Northwest Coast art

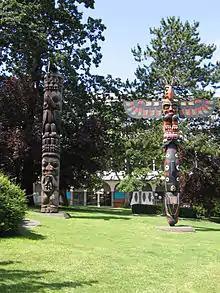
Totem poles, a type of Northwest Coast art

Northwest Coast art is the term commonly applied to a style of art created primarily by artists from Tlingit, Haida, Heiltsuk, Nuxalk, Tsimshian, Kwakwaka'wakw, Nuu-chah-nulth and other First Nations and Native American tribes of the Northwest Coast of North America, from pre-European-contact times up to the present.